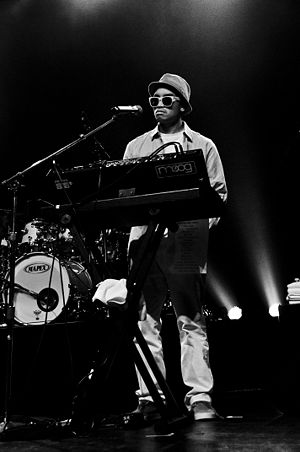
Chad Hugo
Charles "Chad" Hugo er en amerikank musiker, der er kendt for at være med i bandet N*E*R*D hvor Pharrell Williams også er med. Han er også med i The Neptunes.